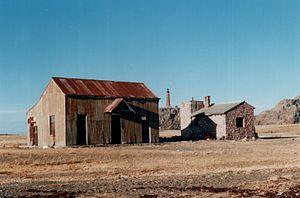
Le phare de Cabo Blanco est un phare actif situé sur Cabo Blanco, à l'extrême sud du Golfe San Jorge, dans la Province de Santa Cruz en Argentine.